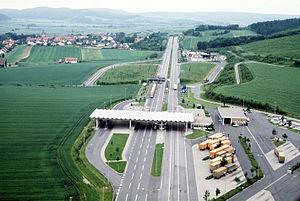
La frontière interallemande est la frontière qui séparait la République fédérale d'Allemagne et la République démocratique allemande de 1949 à 1990. En excluant le mur de Berlin, similaire mais physiquement indépendant, la frontière s'étirait sur 1 393 km de la mer Baltique à la Tchécoslovaquie.
L'autoroute allemande 4 est une autoroute située en Allemagne et constituée de deux tronçons distincts, non encore reliés entre eux. Elle fut construite entre 1934 et 1937.
Herleshausen est une municipalité allemande située dans le land de la Hesse et l'arrondissement de Werra-Meissner.